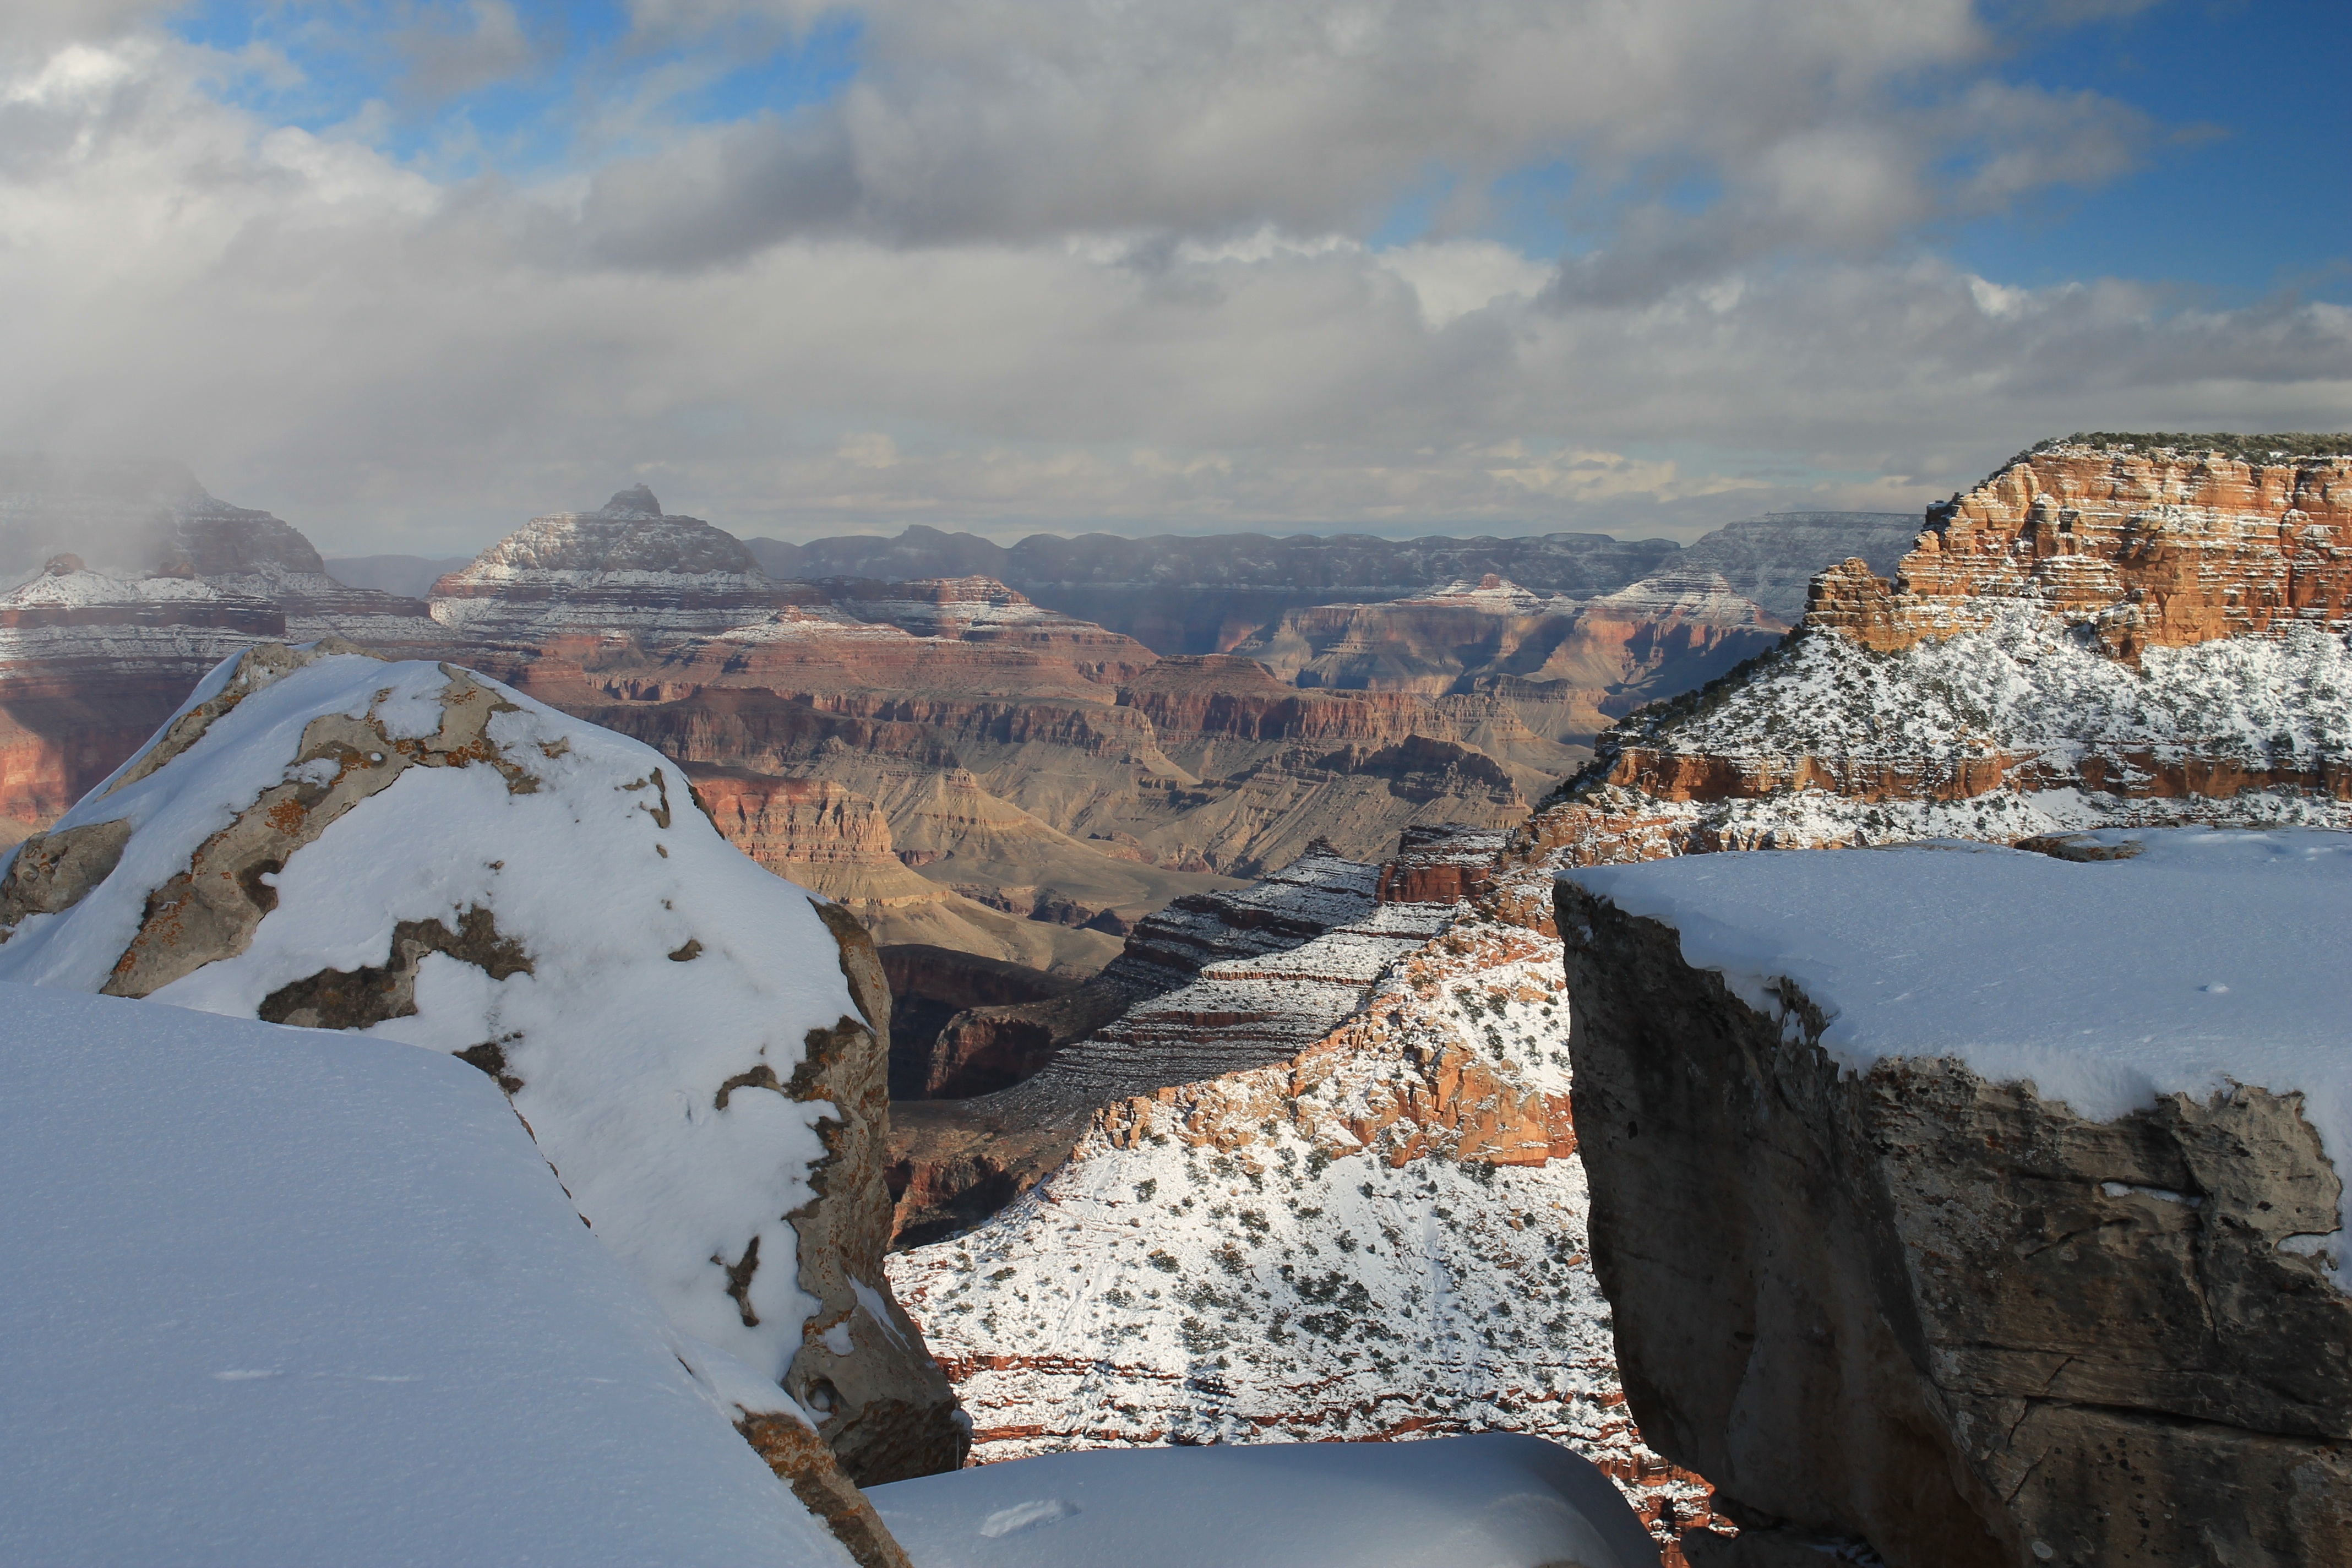
landscape, sea, coast, nature, forest, grass, rock, wilderness, mountain, snow, winter, lake, frost, wall, river, mountain range, vacation, travel, cliff, ice, reflection, scenic, natural, park, weather, landmark, frozen, rocky, rugged, canyon, grand canyon, terrain, season, arizona, rocks, outdoors, south, national, clouds, grand, alps, cliffs, rim, marble, southwest, stunning, aerial photography, mountainous landforms